Lempitlaw

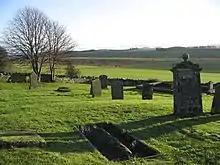
Lempitlaw ChurchyardThe original Lempitlaw church was a ruin by the late 18th century, although the churchyard was still in use

Lempitlaw is a hamlet, former parish and former feudal barony in the Scottish Borders area of Scotland, as well as the historic county of Roxburghshire.